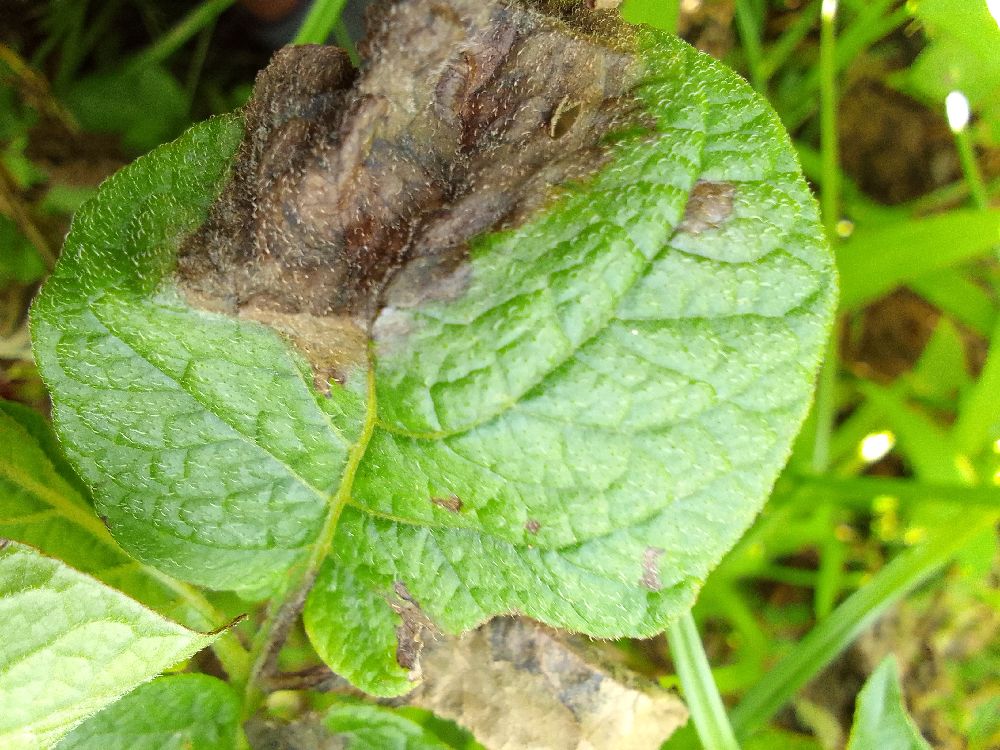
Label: Late blight